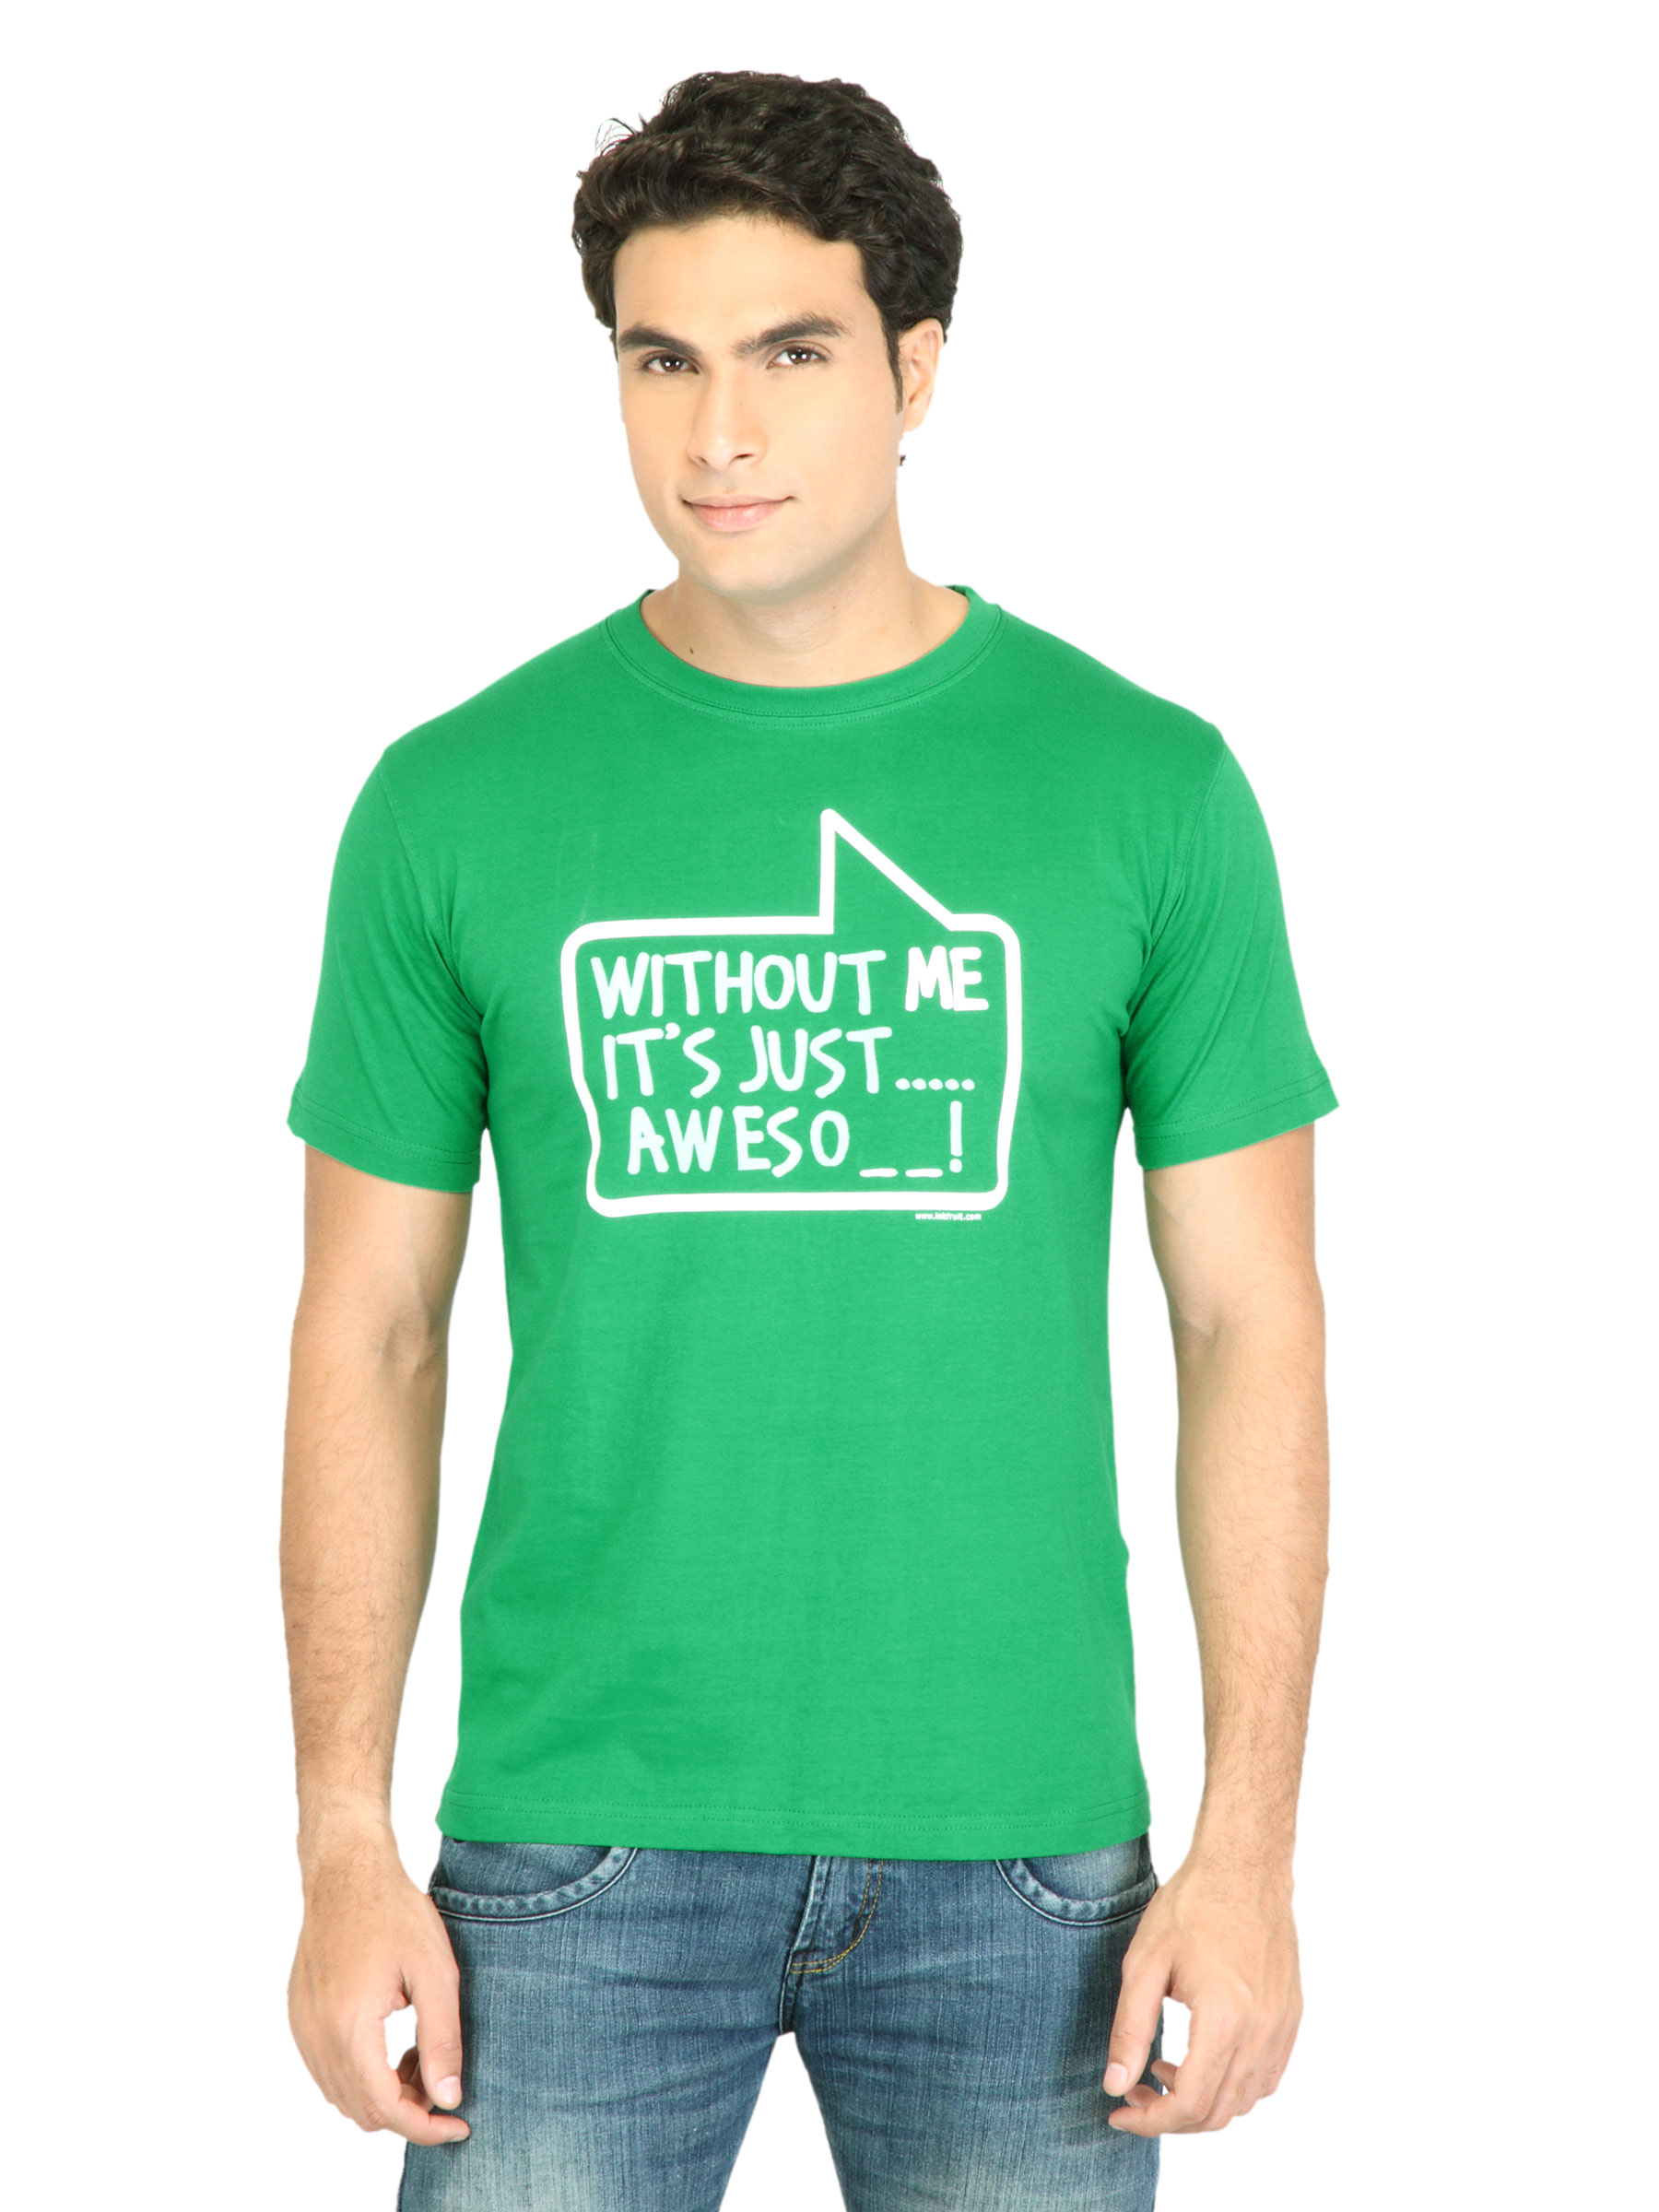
Inkfruit Men Green Awesome Printed T-Shirt
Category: Apparel / Topwear / Tshirts
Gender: Men
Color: Green
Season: Fall 2011
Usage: Casual